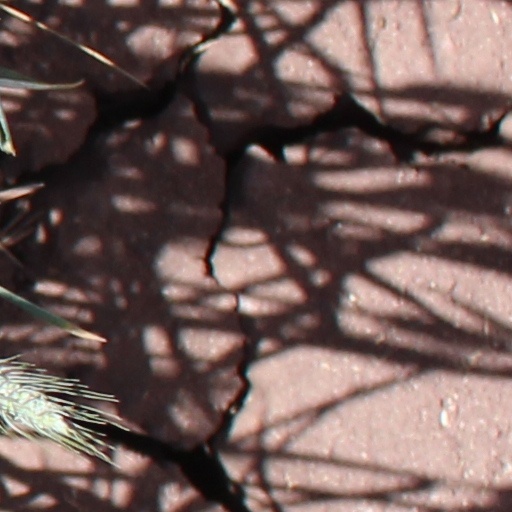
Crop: wheat